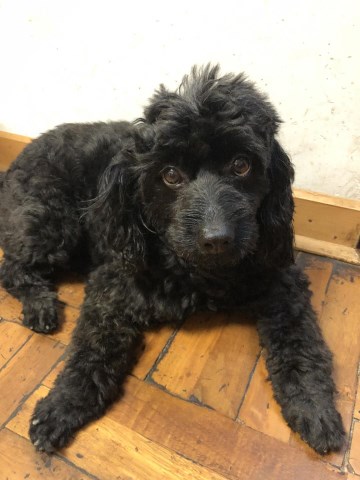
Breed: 2925-n000114-toy_poodle